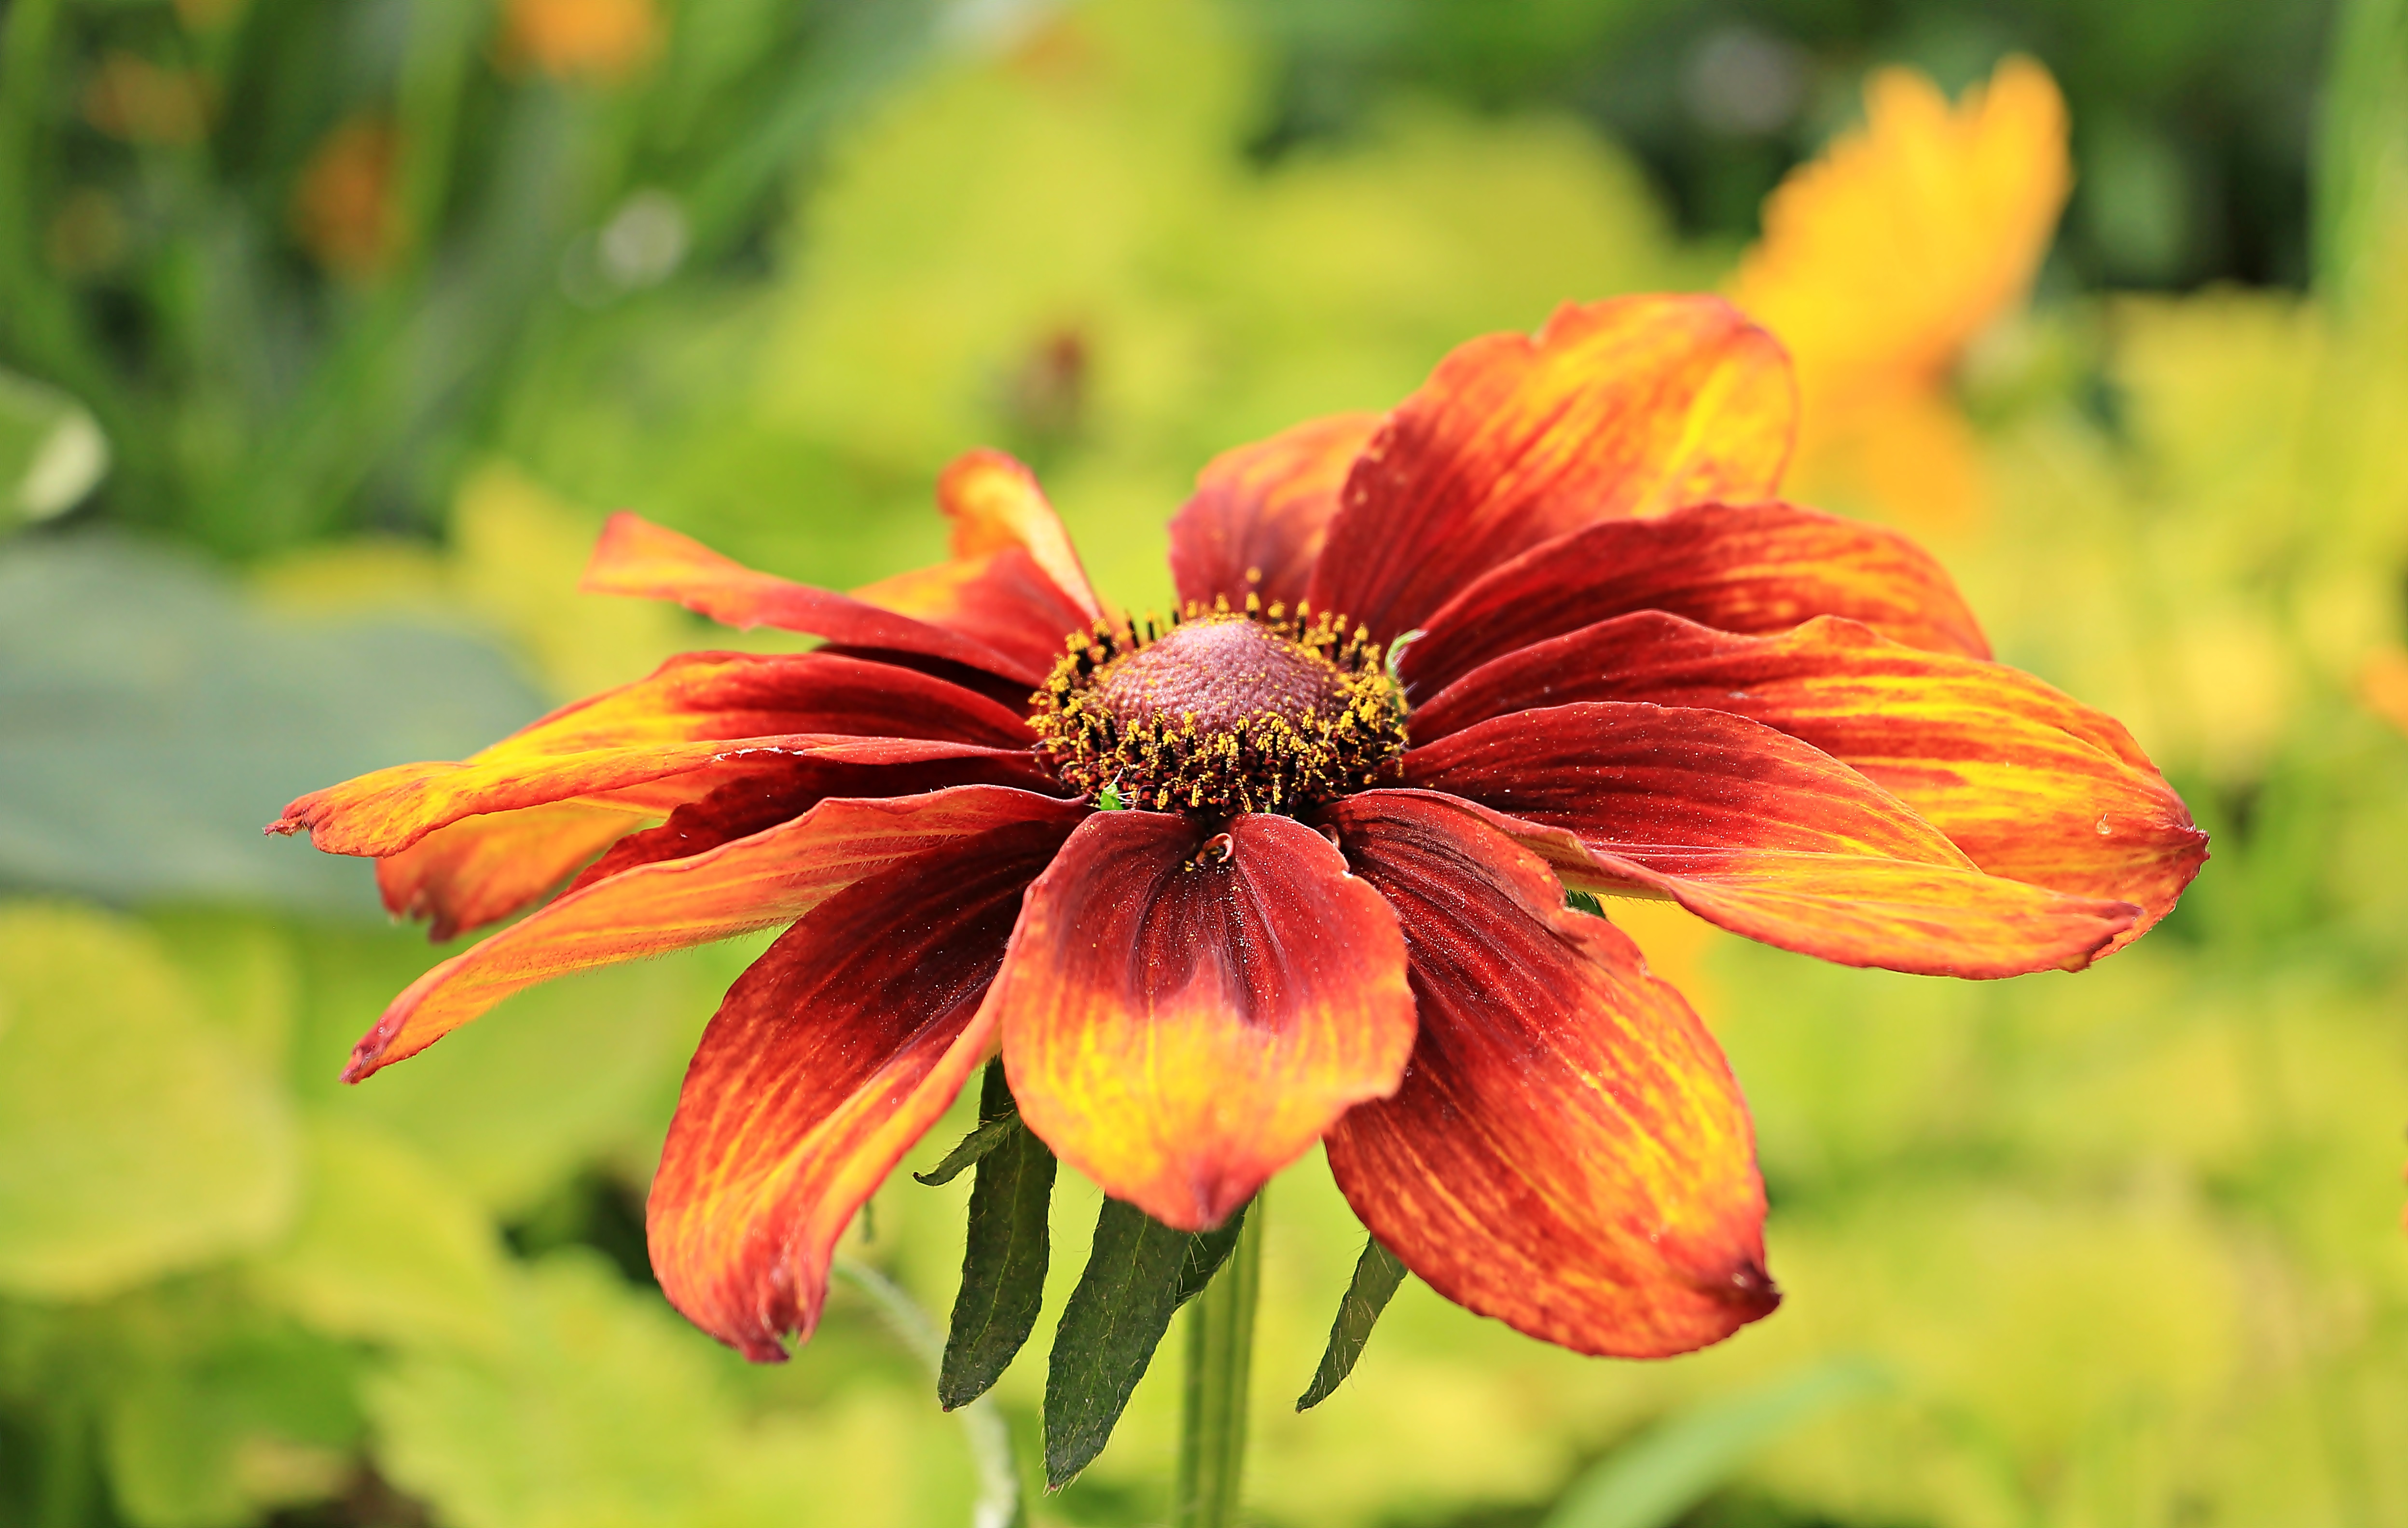
nature, blossom, light, plant, field, meadow, prairie, flower, petal, bloom, summer, orange, red, botany, garden, close, flora, wildflower, close up, asteraceae, flower garden, composites, macro photography, ornamental plant, blossomed, flowering plant, ornamental flower, daisy family, summer flower, sun brews, orange red, orange red flower, land plant